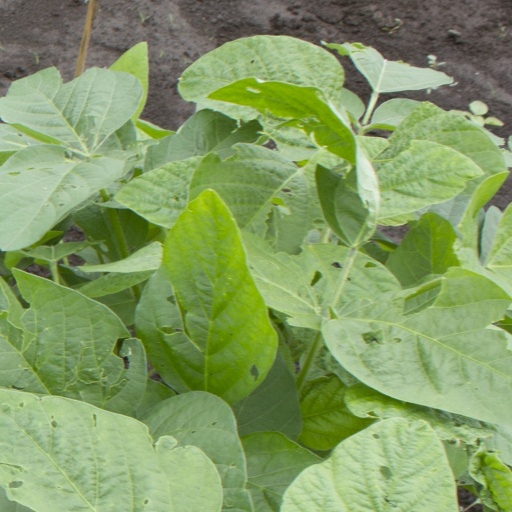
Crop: soybean